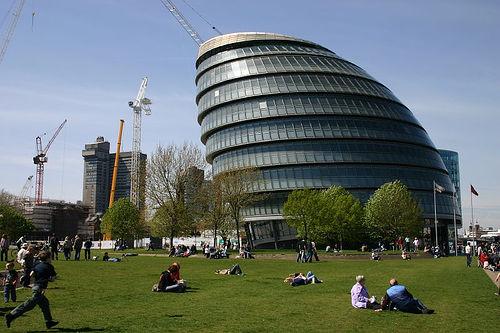
Weather: sun or clear